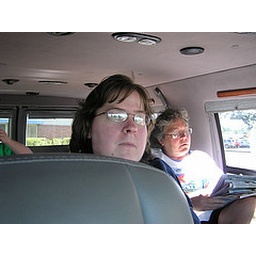
A drive in the country with my family! This is the view from the passenger seat back into the van